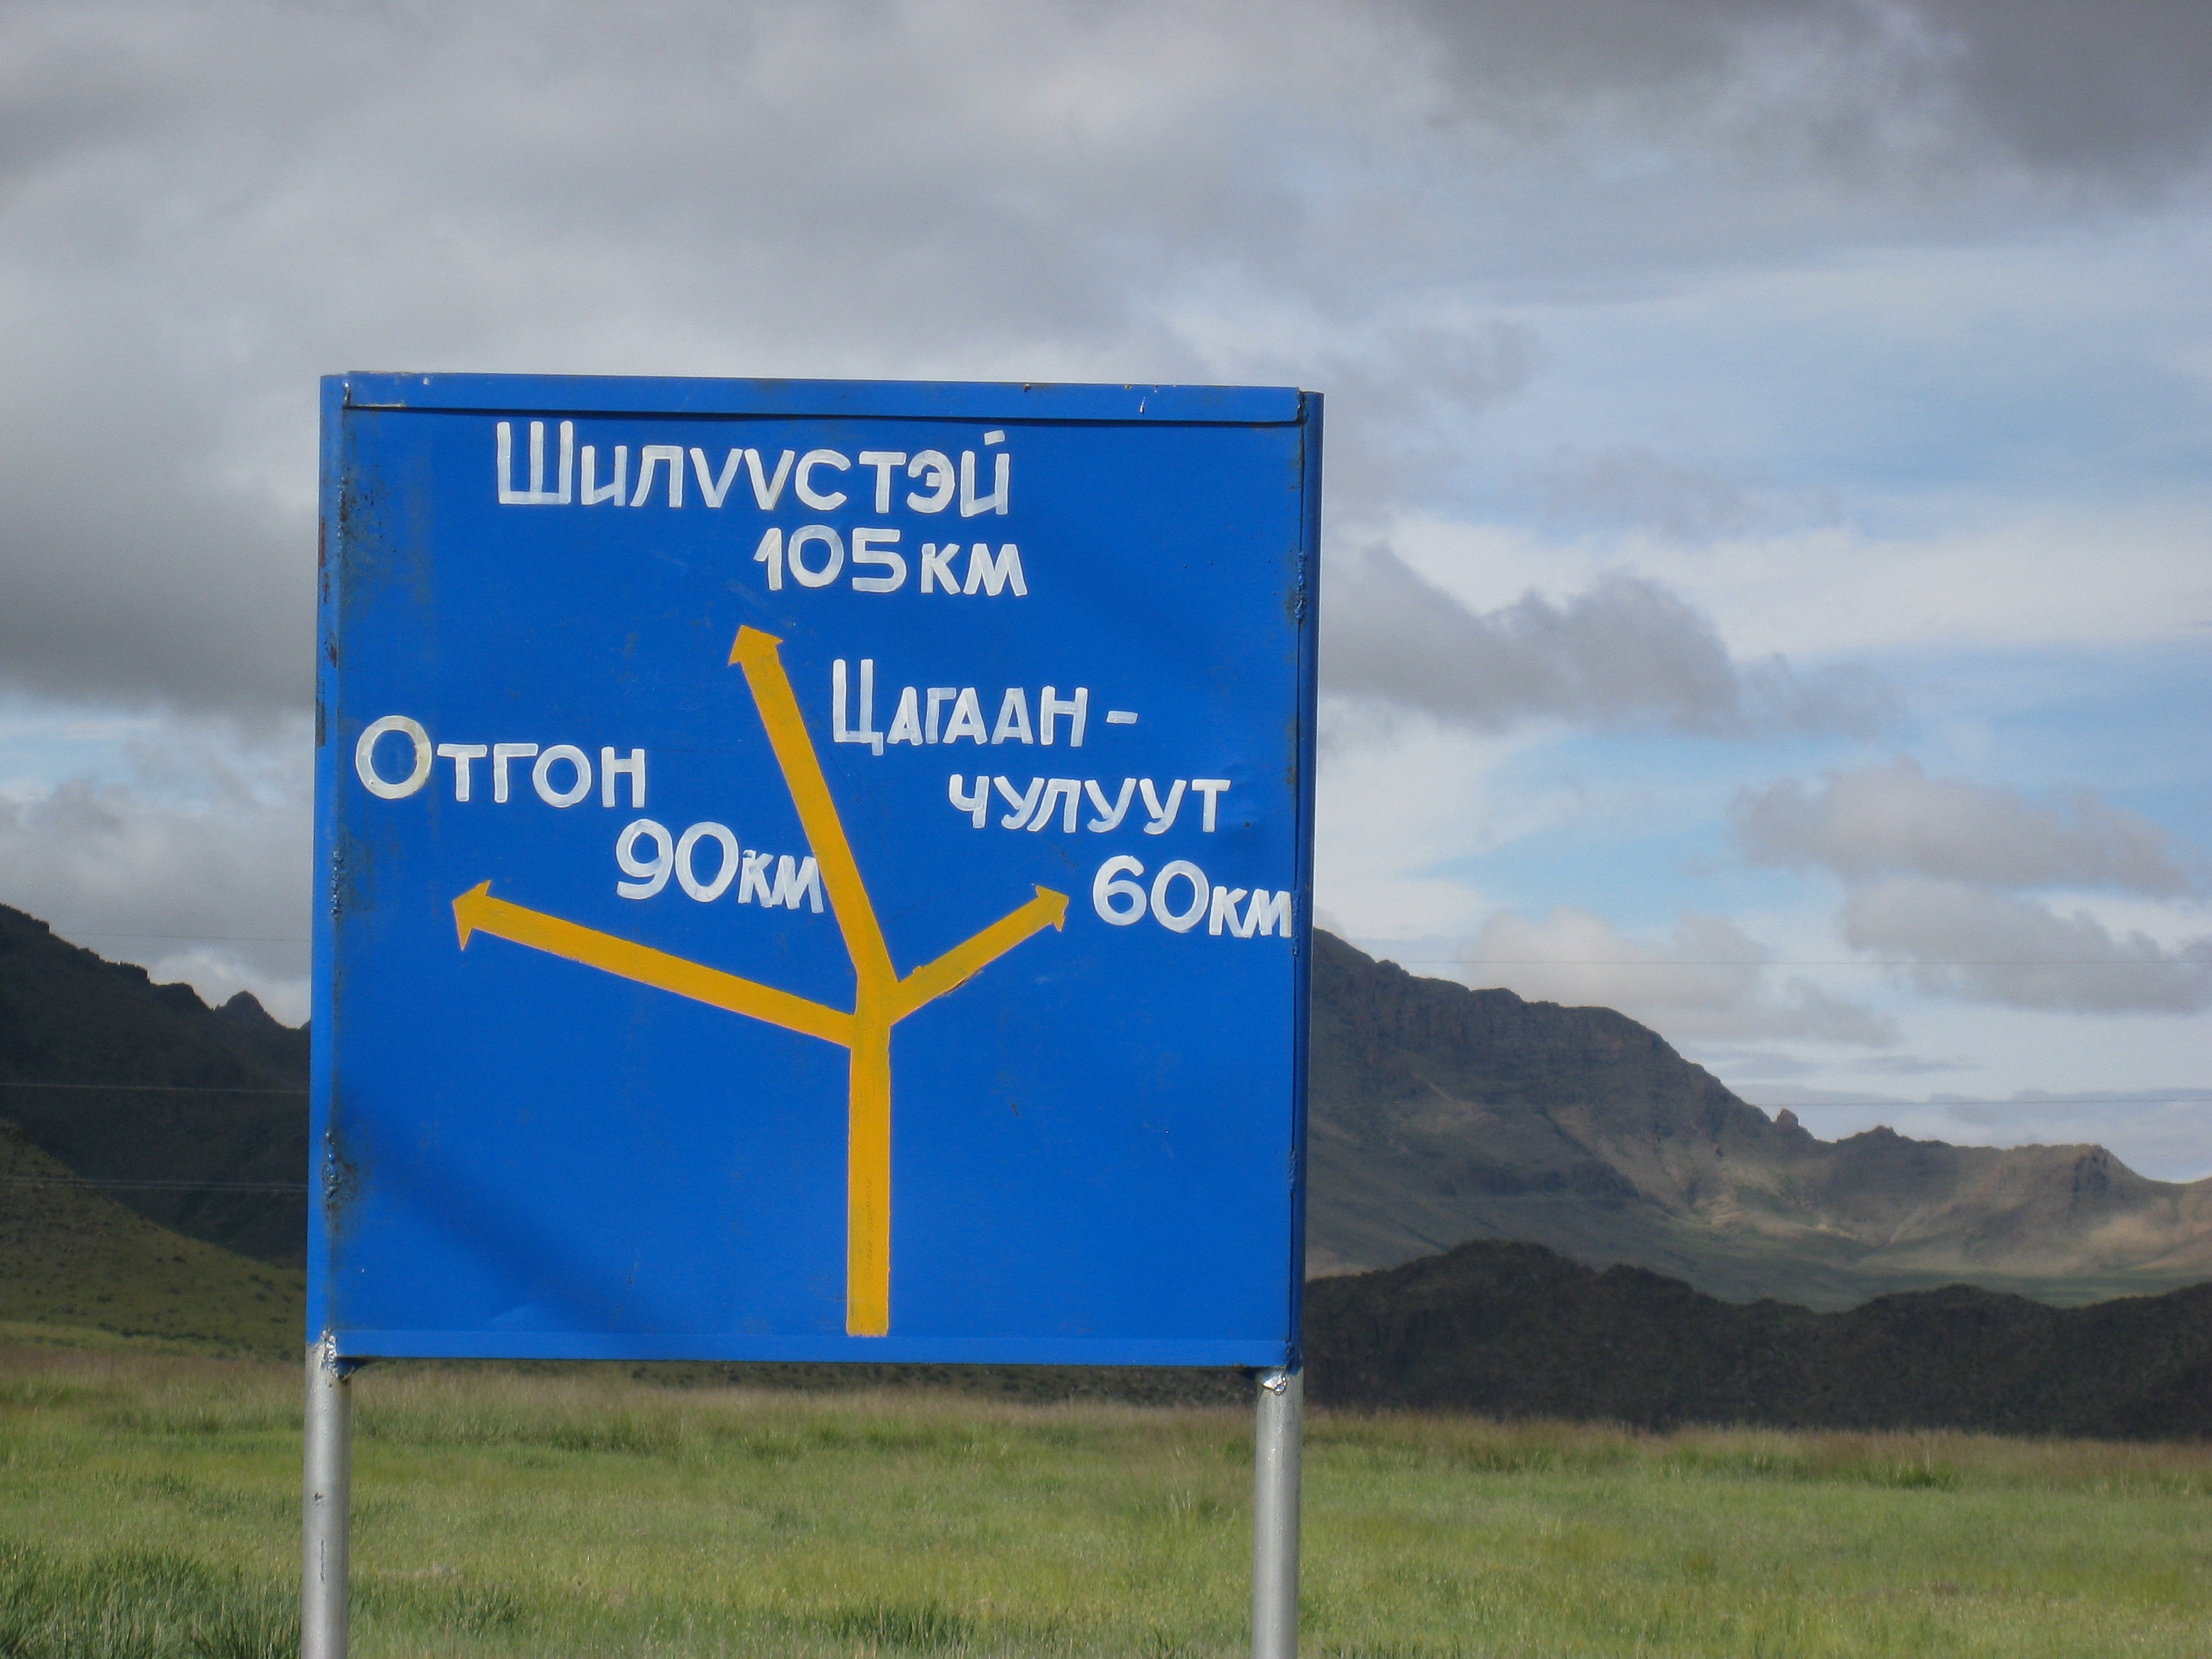
wind, advertising, sign, signage, plain, road sign, mongolia, cyrillic, steppe, traffic sign, altai